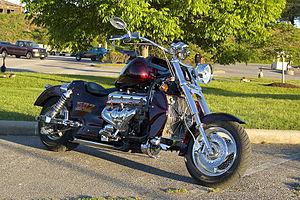
Un custom ou moto custom est un prototype de moto customisée personnalisée par un amateur, un préparateur, ou proposé en série limitée, ou personnalisé par des catalogues d'options par des constructeurs. Les customs sont des objets de culte des bikers, et de la Kustom Kulture américaine, depuis les années 1950.